Wikipedia logo

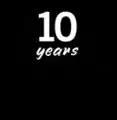
Tenth anniversary logo, which replaced the puzzle ball logo across Wikipedia on January 15, 2011

On 15 January 2011, a special logo replaced the standard globe on the English Wikipedia in order to mark the tenth anniversary of Wikipedia's founding. The logo depicts a single black jigsaw piece, representing the addition of another piece to the puzzle. On it is written "10 years".